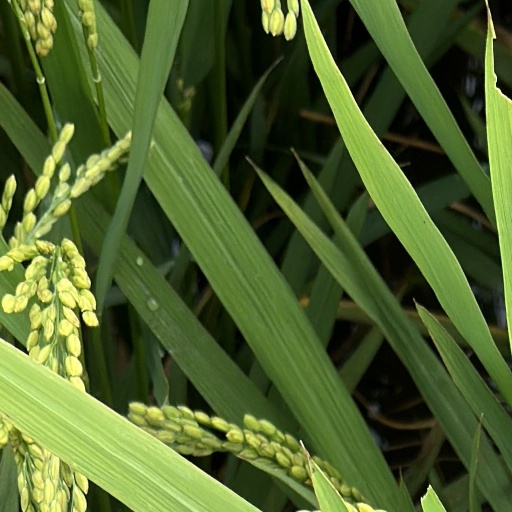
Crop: rice